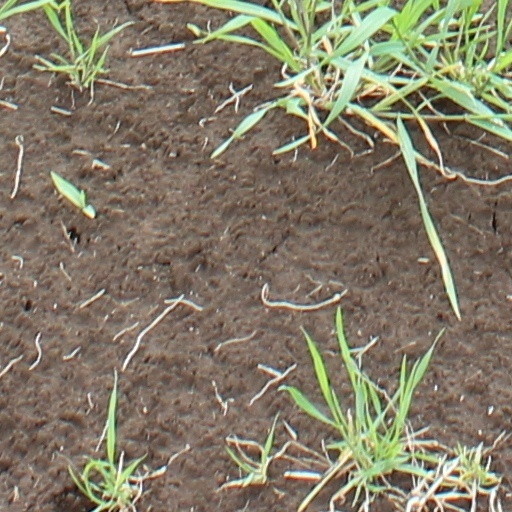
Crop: wheat